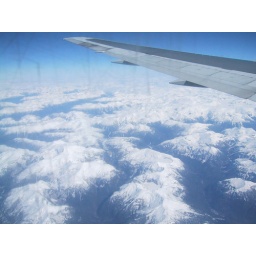
I took this picture in the plane from Shanghai to Vancouver. It was near Vancouver. I love the beautiful snow mountains there.